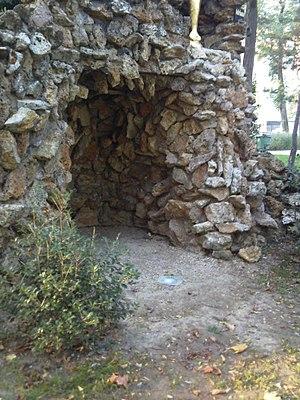
Drancy - Parc de Ladoucette, la glacière
Drancy est une commune française de la Métropole du Grand Paris située dans le département de la Seine-Saint-Denis en région Île-de-France. Ses habitants sont appelés les Drancéens.